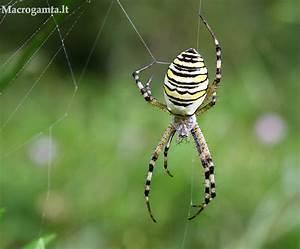
spider